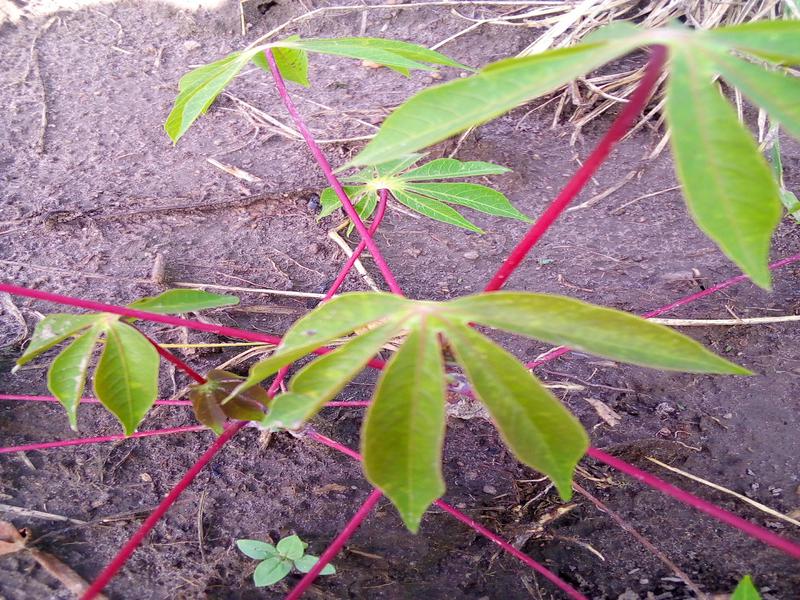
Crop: cassava
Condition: healthy